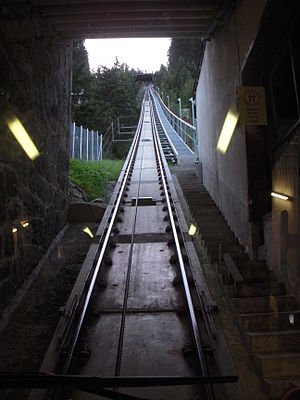
Schatzalp-Bahn
På vej opad
Kabelbanen Schatzalpbahn i Davos Platz. 15. august 2012.
Schatzalp-Bahn er en kabelbane, der forbinder Davos i Schweiz med den sydvendte skråning, Schatzalp, højt over byen.